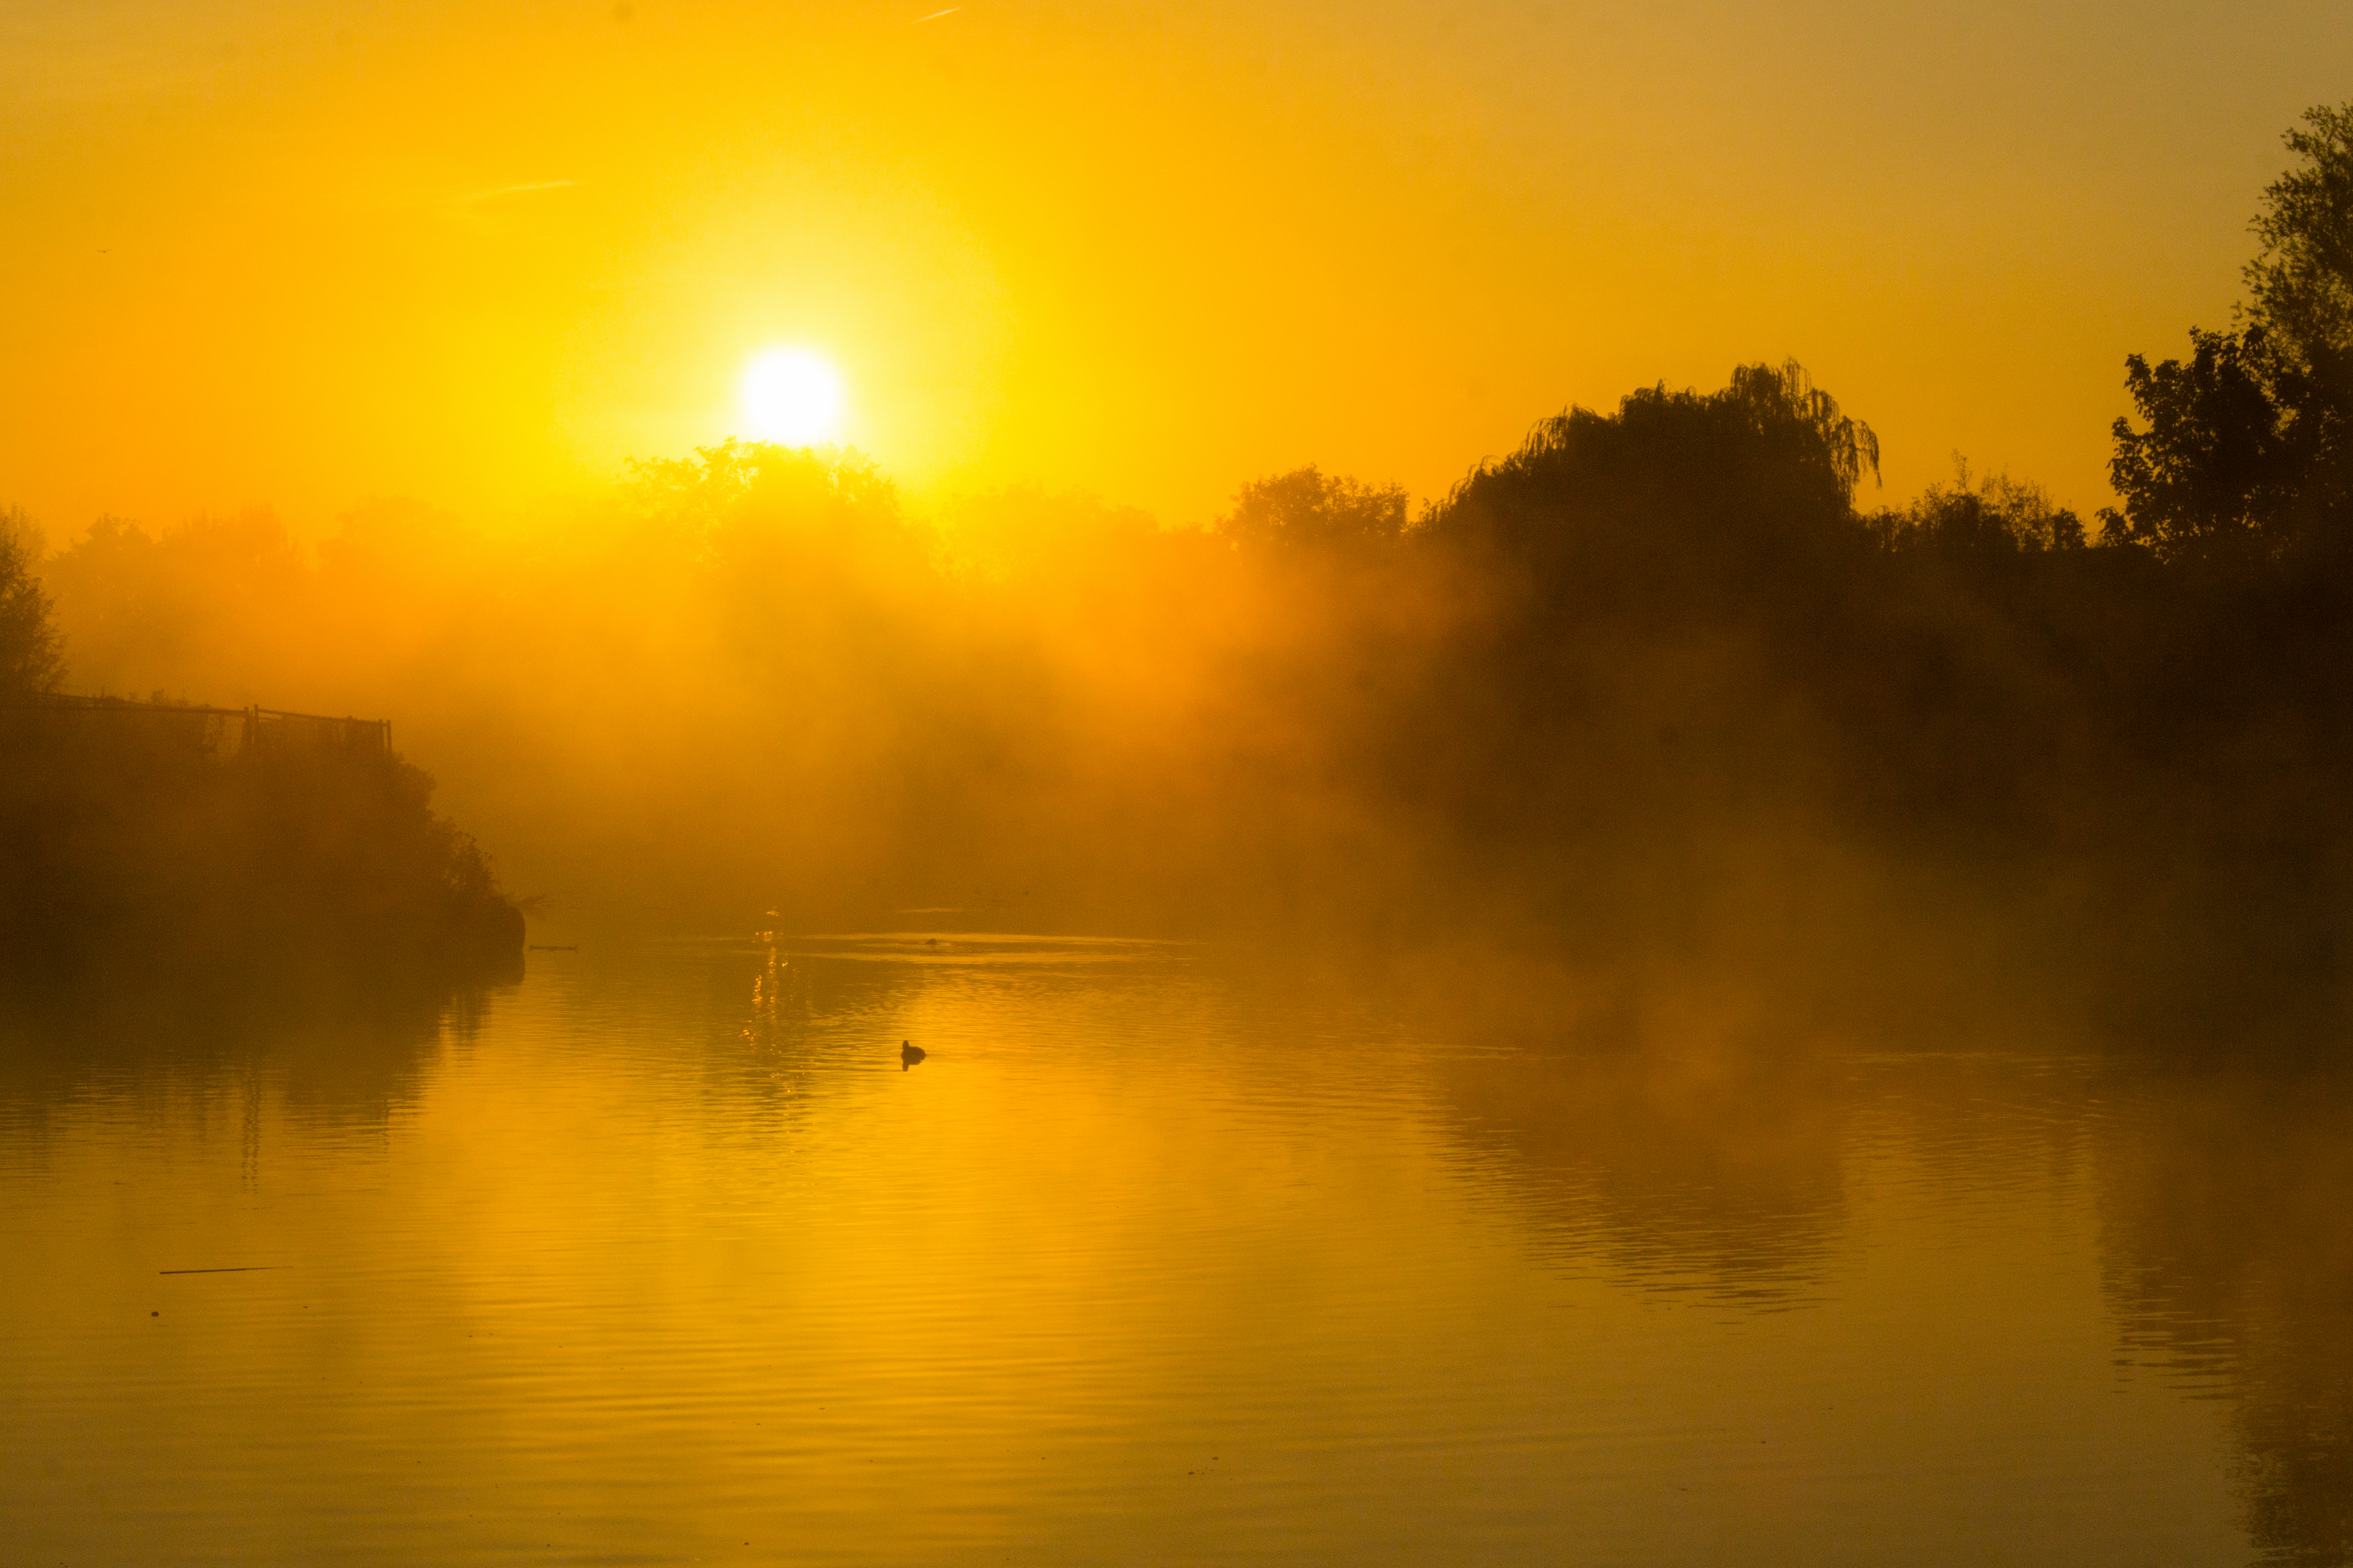
mist, autumn, sky, nature, sunrise, sun, atmospheric phenomenon, morning, yellow, water, sunlight, orange, reflection, natural landscape, sunset, calm, evening, dawn, horizon, atmosphere, cloud, lake, river, fog, tree, astronomical object, landscape, bank